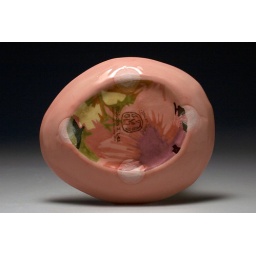
Appetizer plate slipcast in low-fire white clay body painted with underglazes.African Daisy Flower